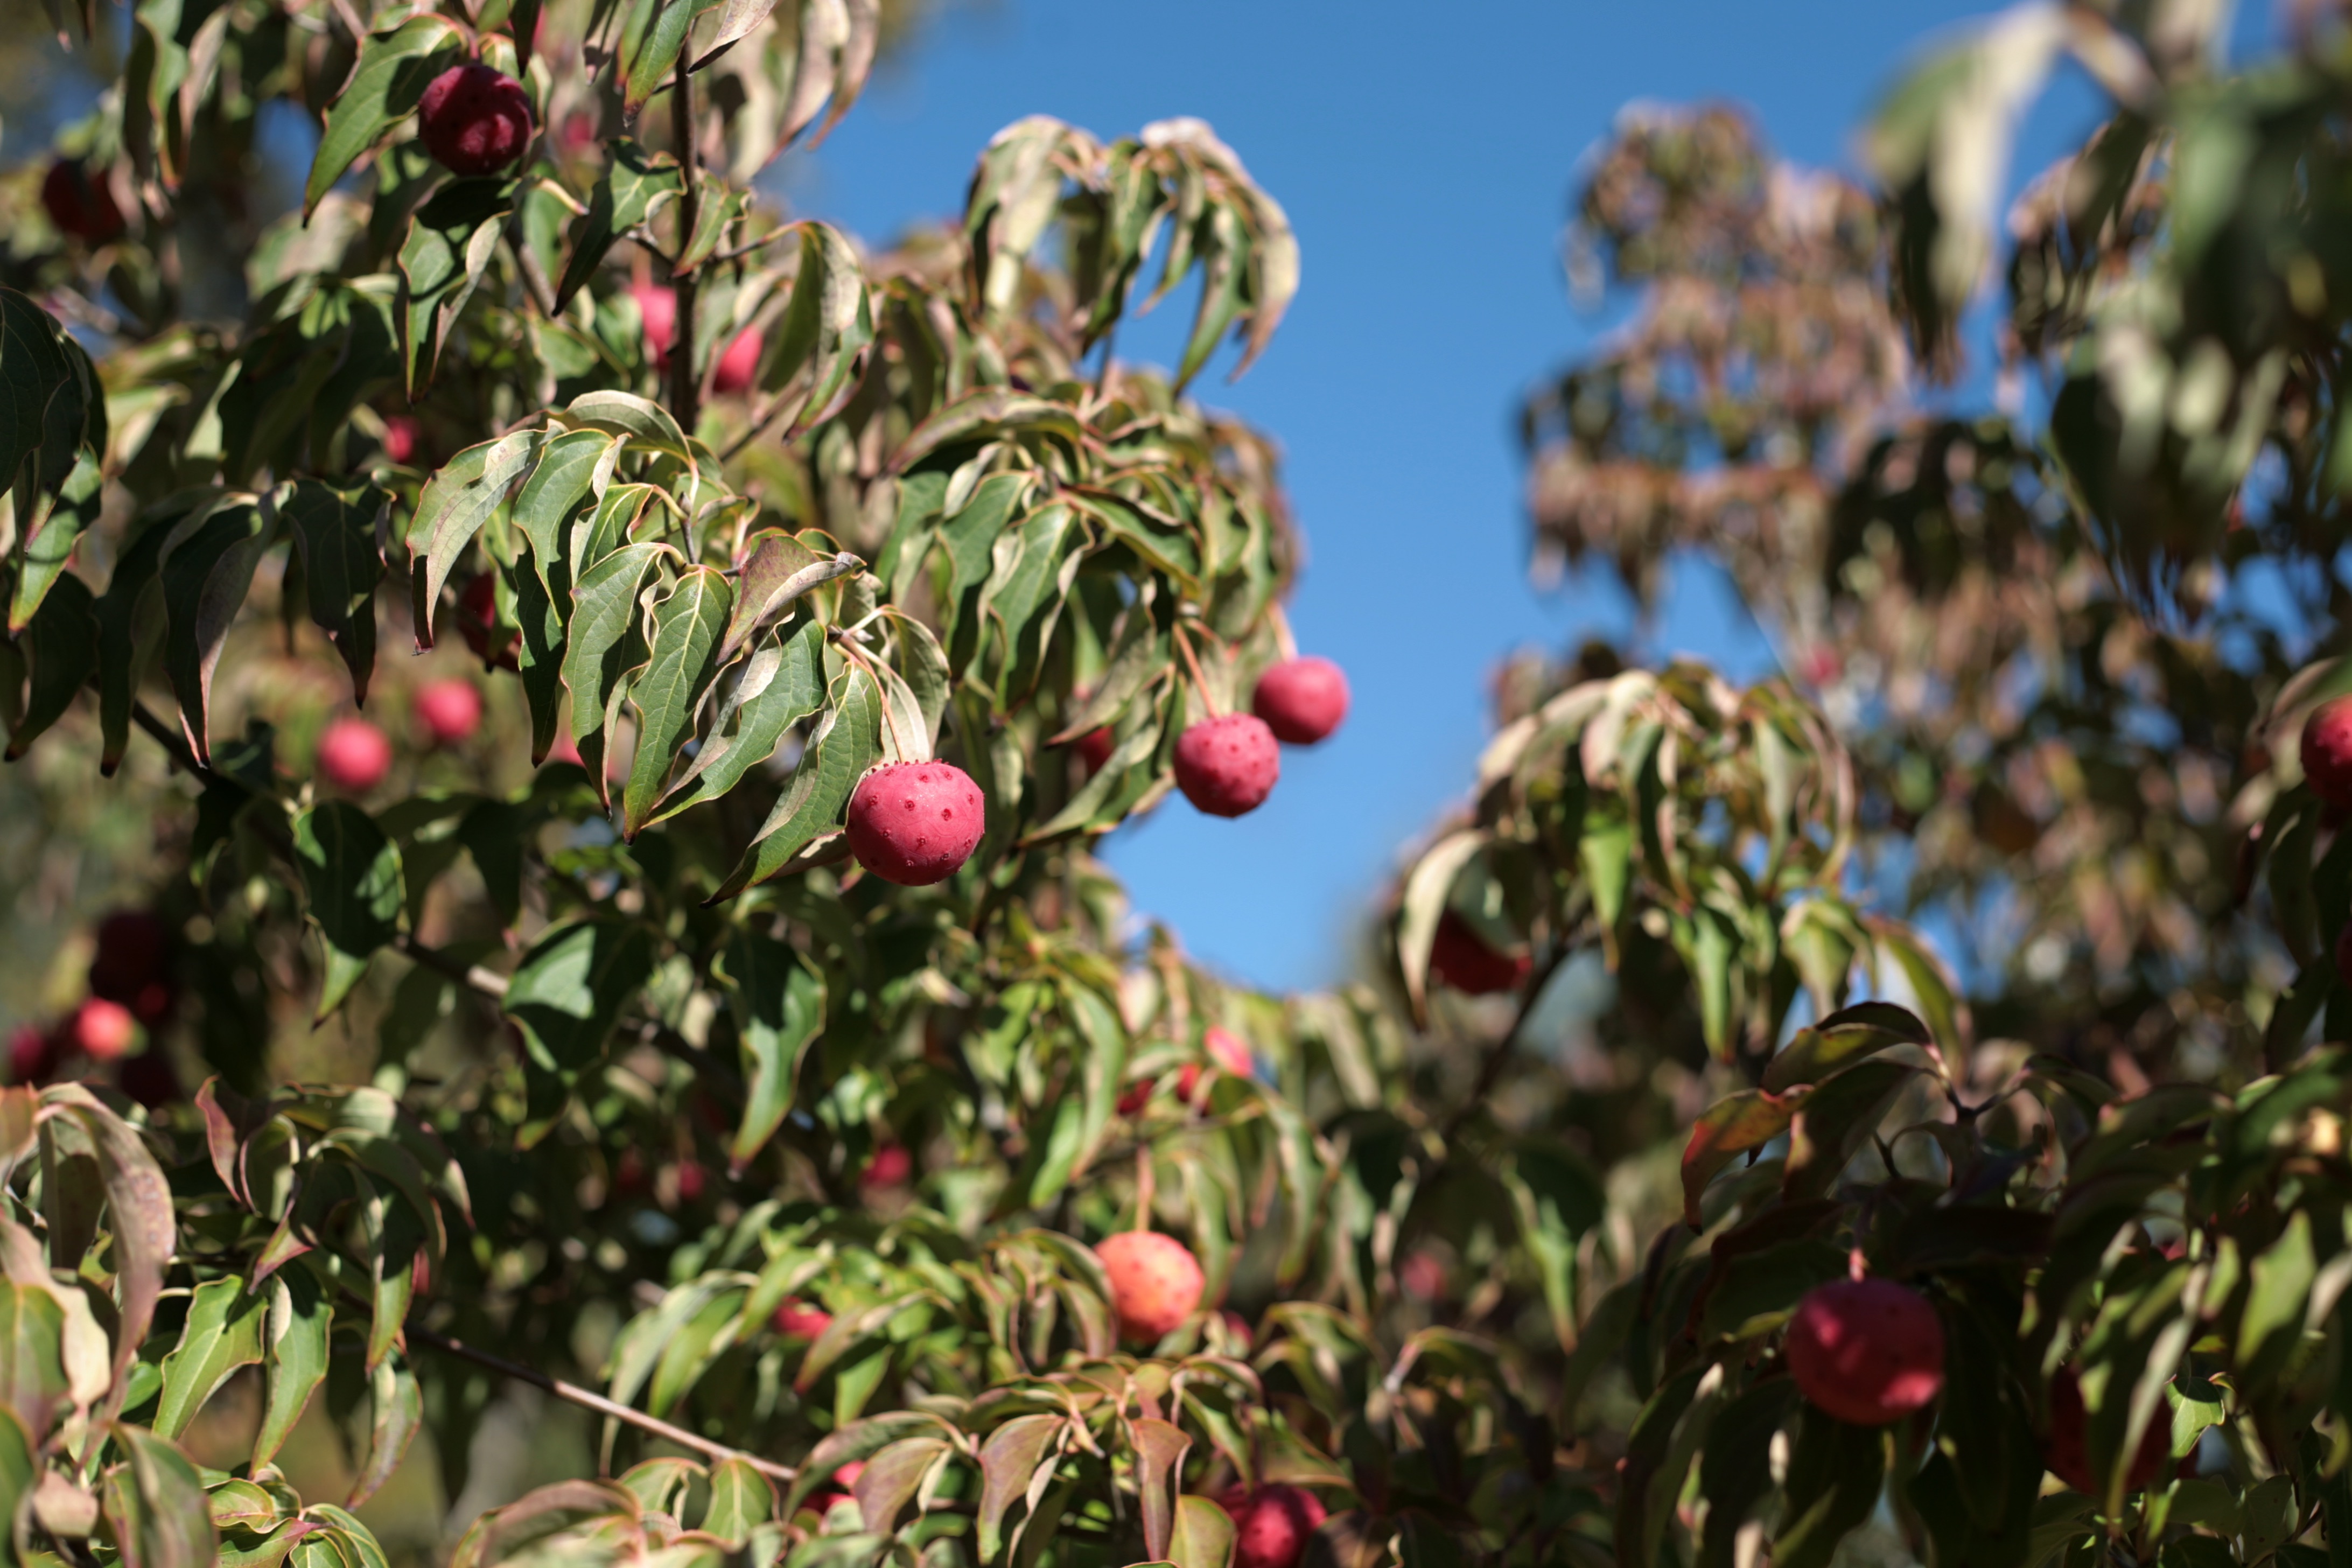
branch, plant, fruit, flower, food, produce, evergreen, botany, flora, berries, shrub, dogwood, flowering plant, land plant